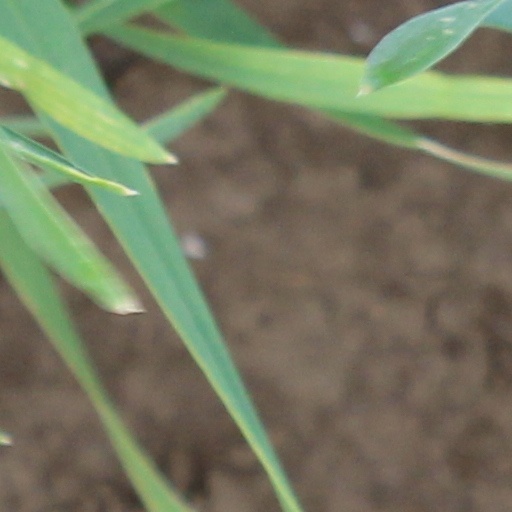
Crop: wheat